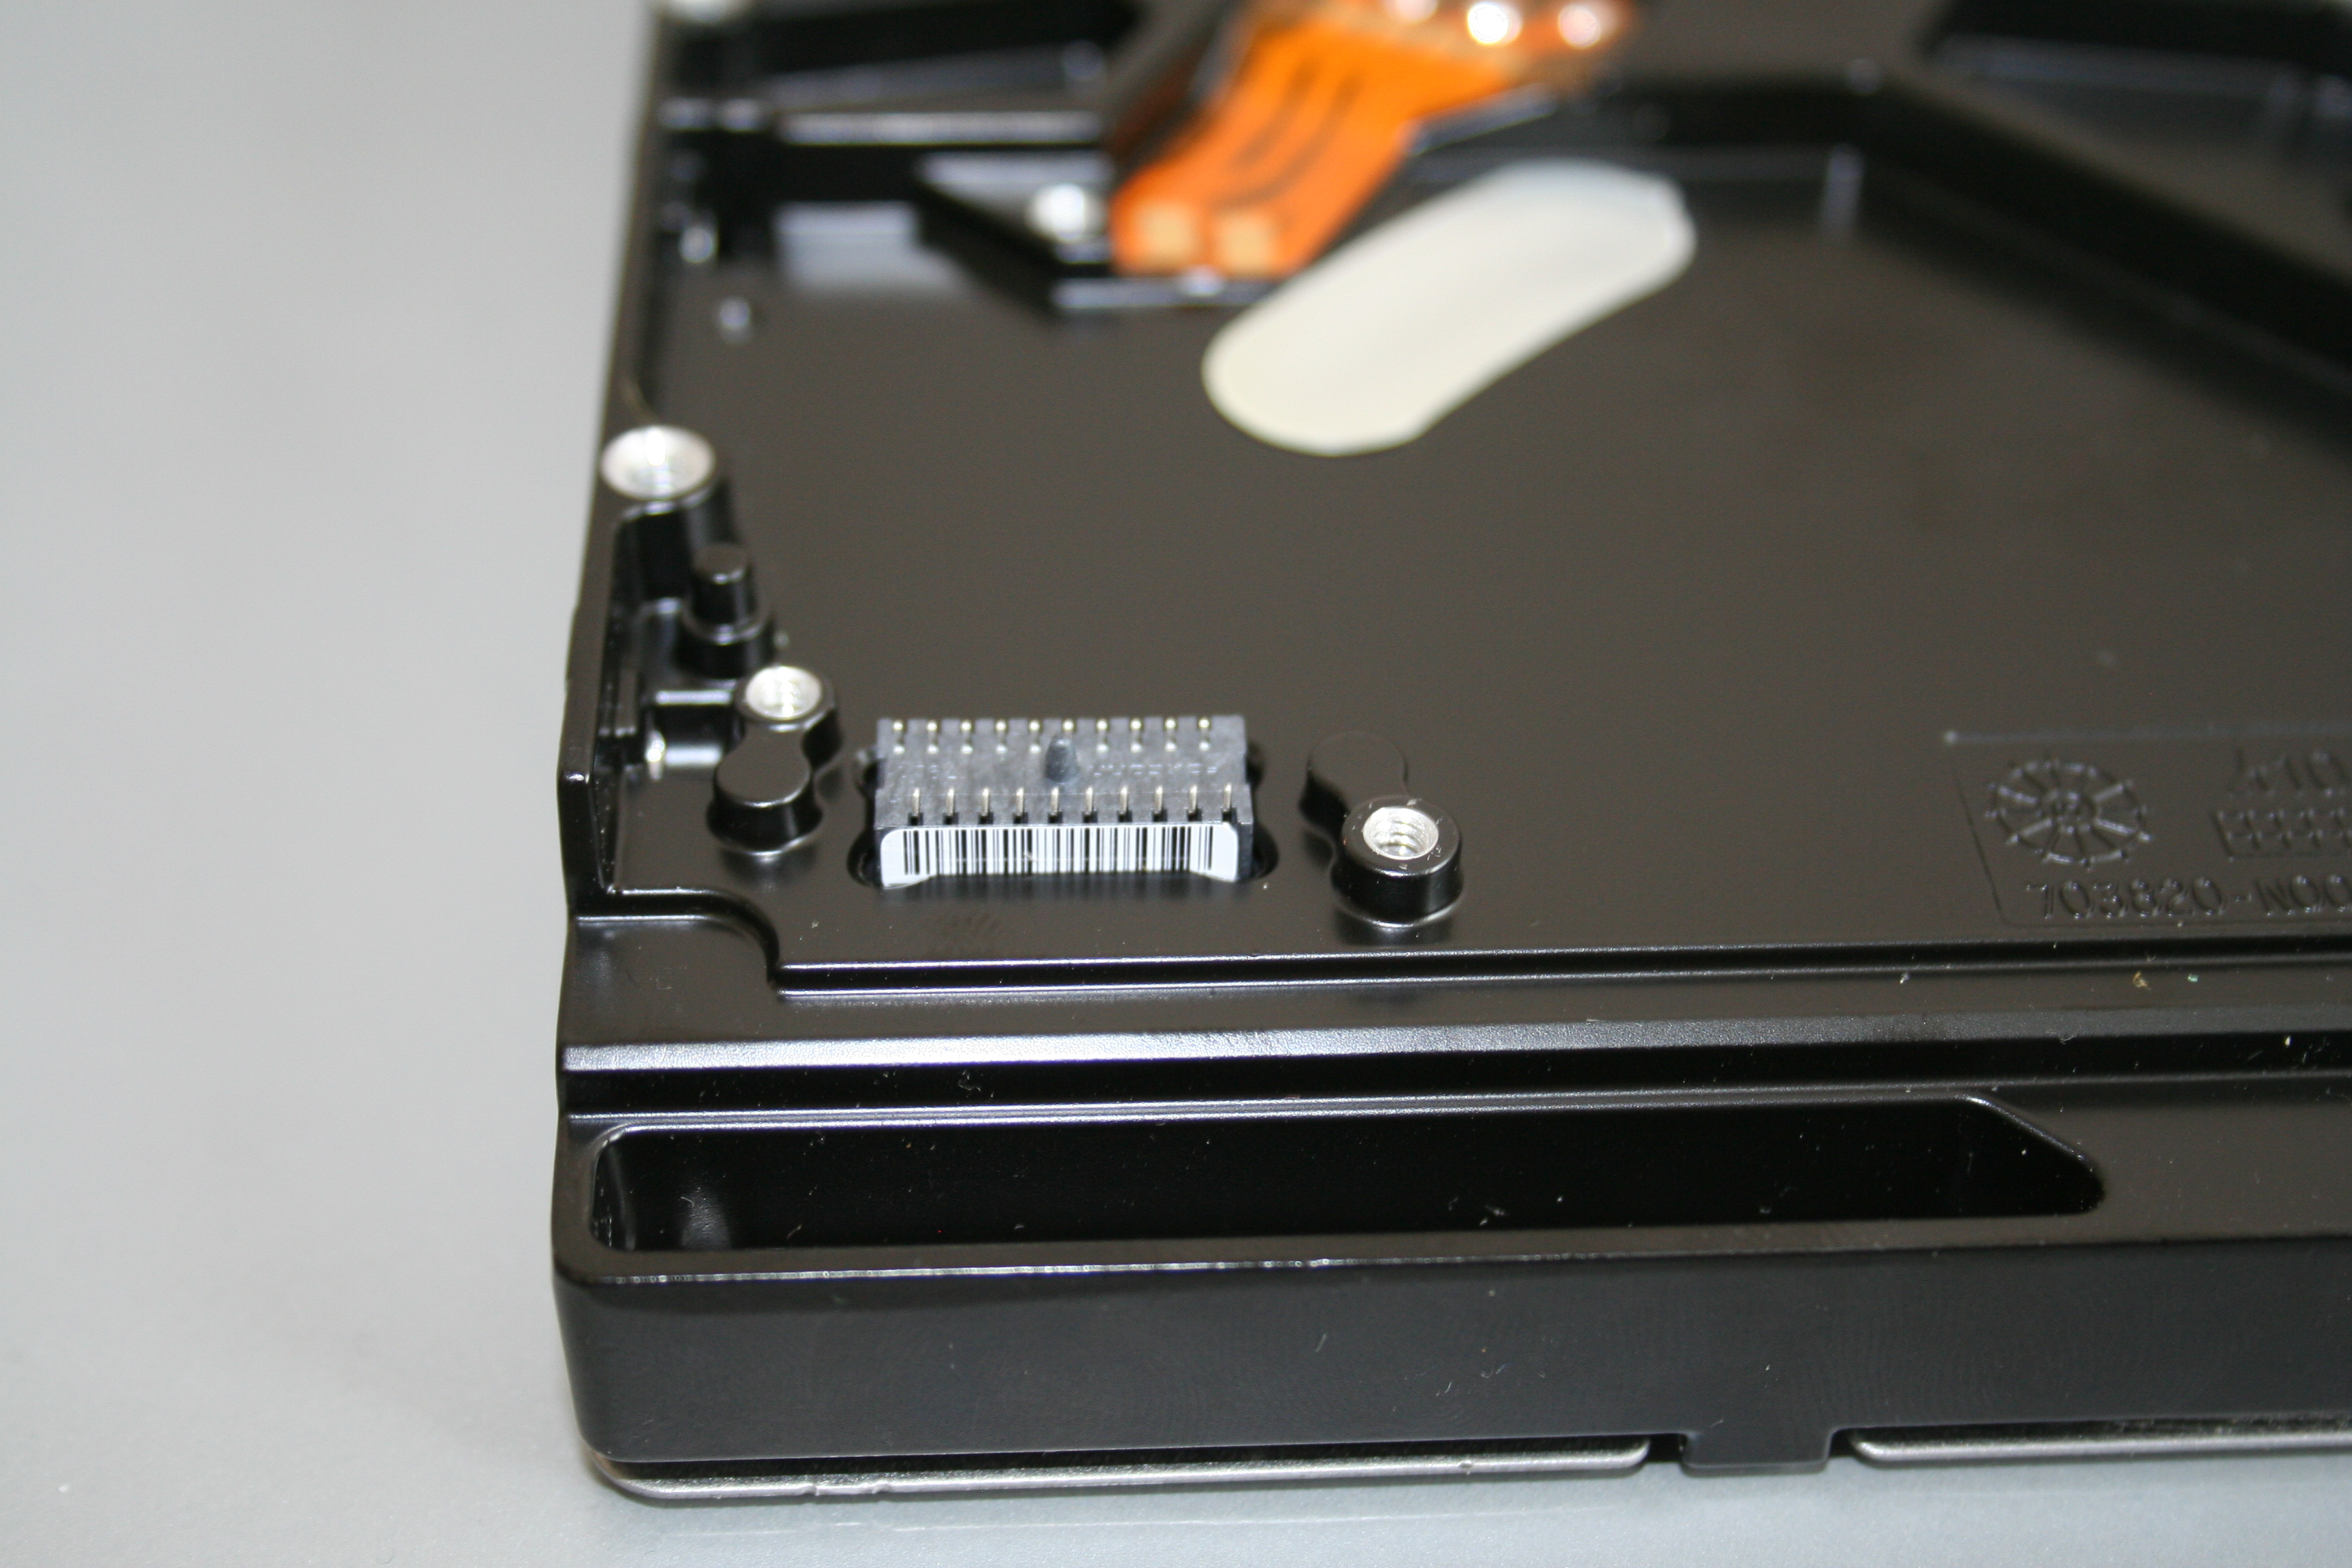
data recovery, software, photorecovery, hdd, computer, windows10, electronics, technology, electronic device, hard disk drive, data storage device, computer component, computer hardware